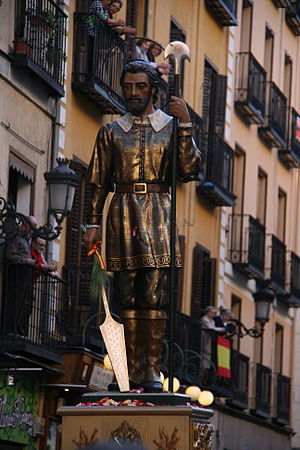
Madrid / Kultur / Begivenheder
San Isidro-skulptur bæres i procession under festivallen til ære for byens skytshelgen.
Madrid er Spaniens hovedstad og landets største by. Selve byen har omkring 3,3 millioner indbyggere, og hovedstadsområdet har over 6 millioner indbyggere. Målt på befolkningstal er selve byen den tredjestørste i EU efter London og Berlin, og hovedstadsområdet er ligeledes tredjestørst efter London og Paris. Byens areal er omkring 605 km².